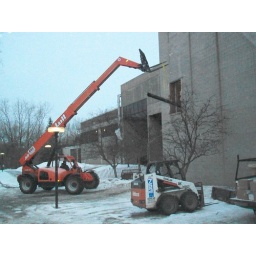
Lull lift truck lifting pipe into 2nd story window at Centery College remodel in White Bear Lake, MN.